Imperial Moscow University

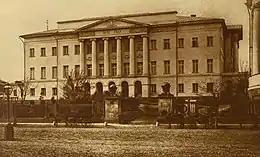

University buildings were rebuilt again by 1819. By 1826 the library (up to 30,000 volumes) and the Mint-cabinet (3731 coins) had been restored.